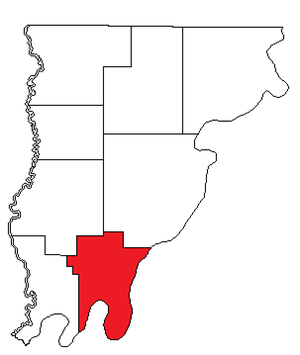
Le precinct de Coffee est un precinct électoral situé au sud-est du comté de Wabash dans l'Illinois, aux États-Unis. En 2010, ce precinct comptait une population de 353 habitants.